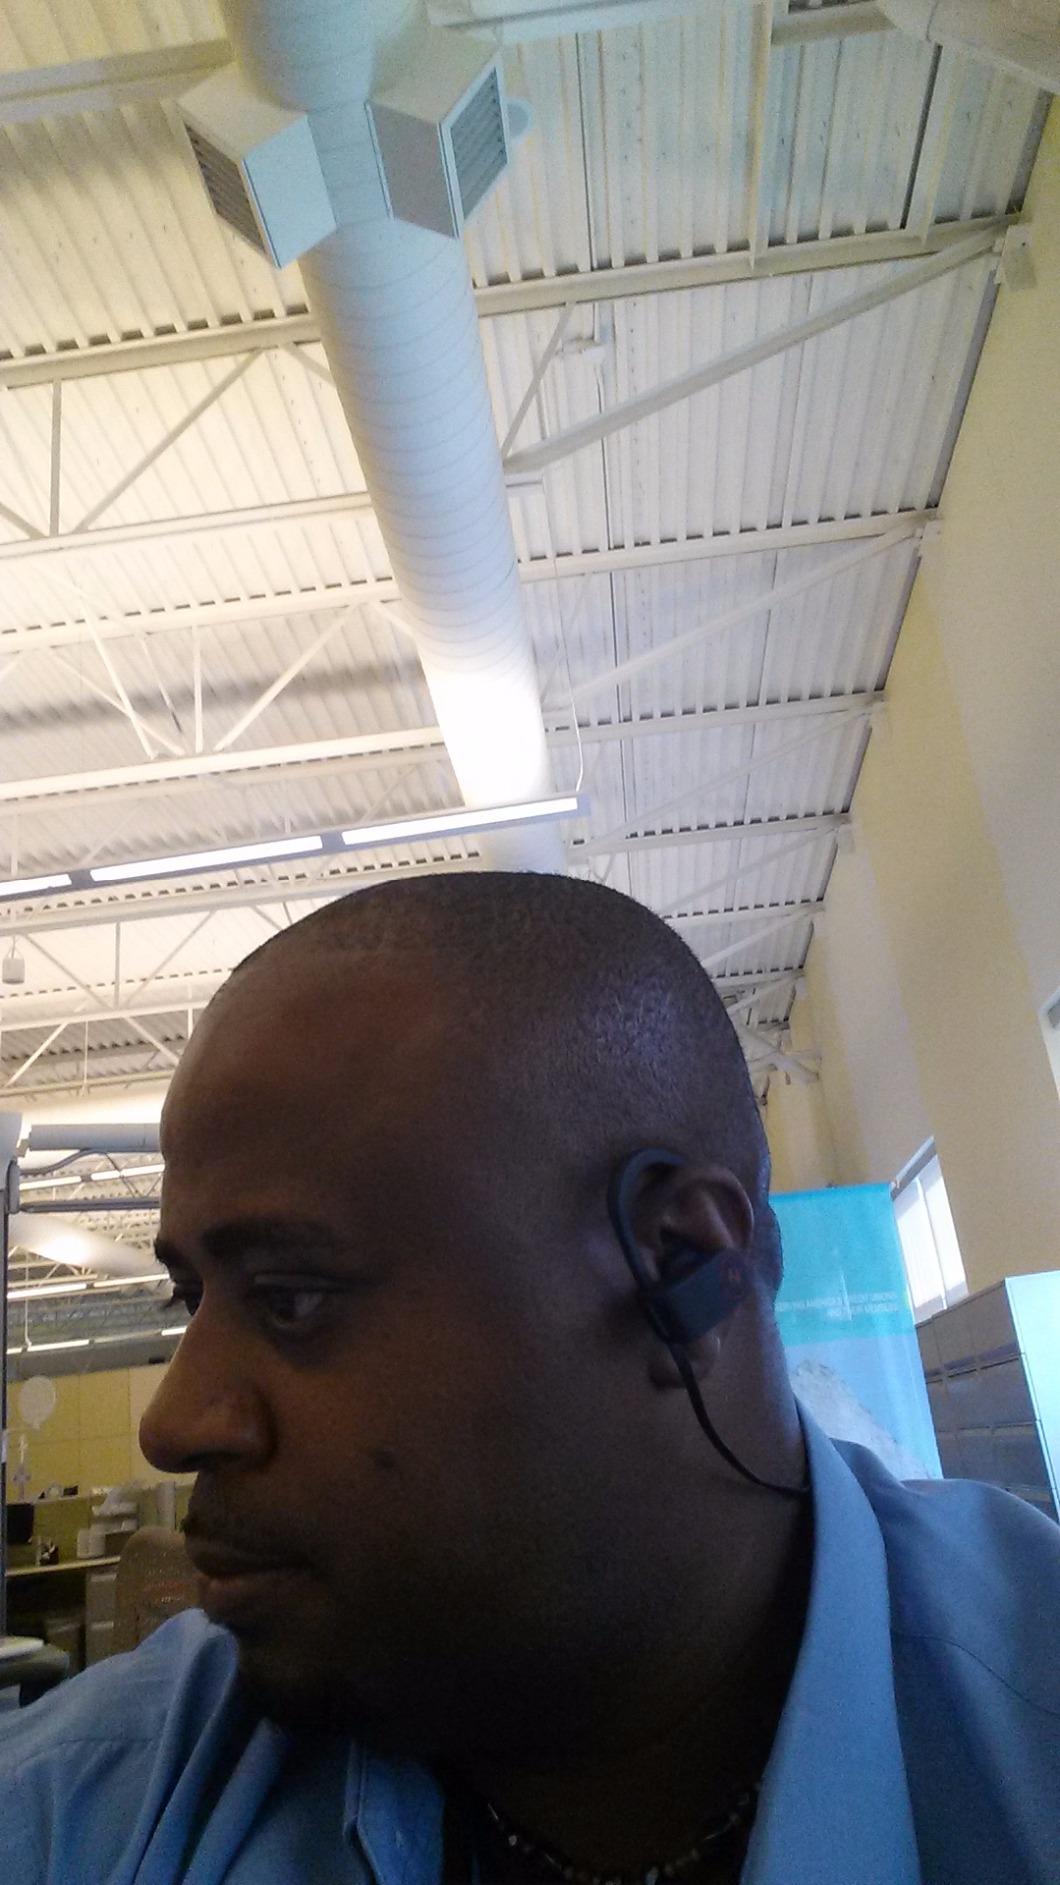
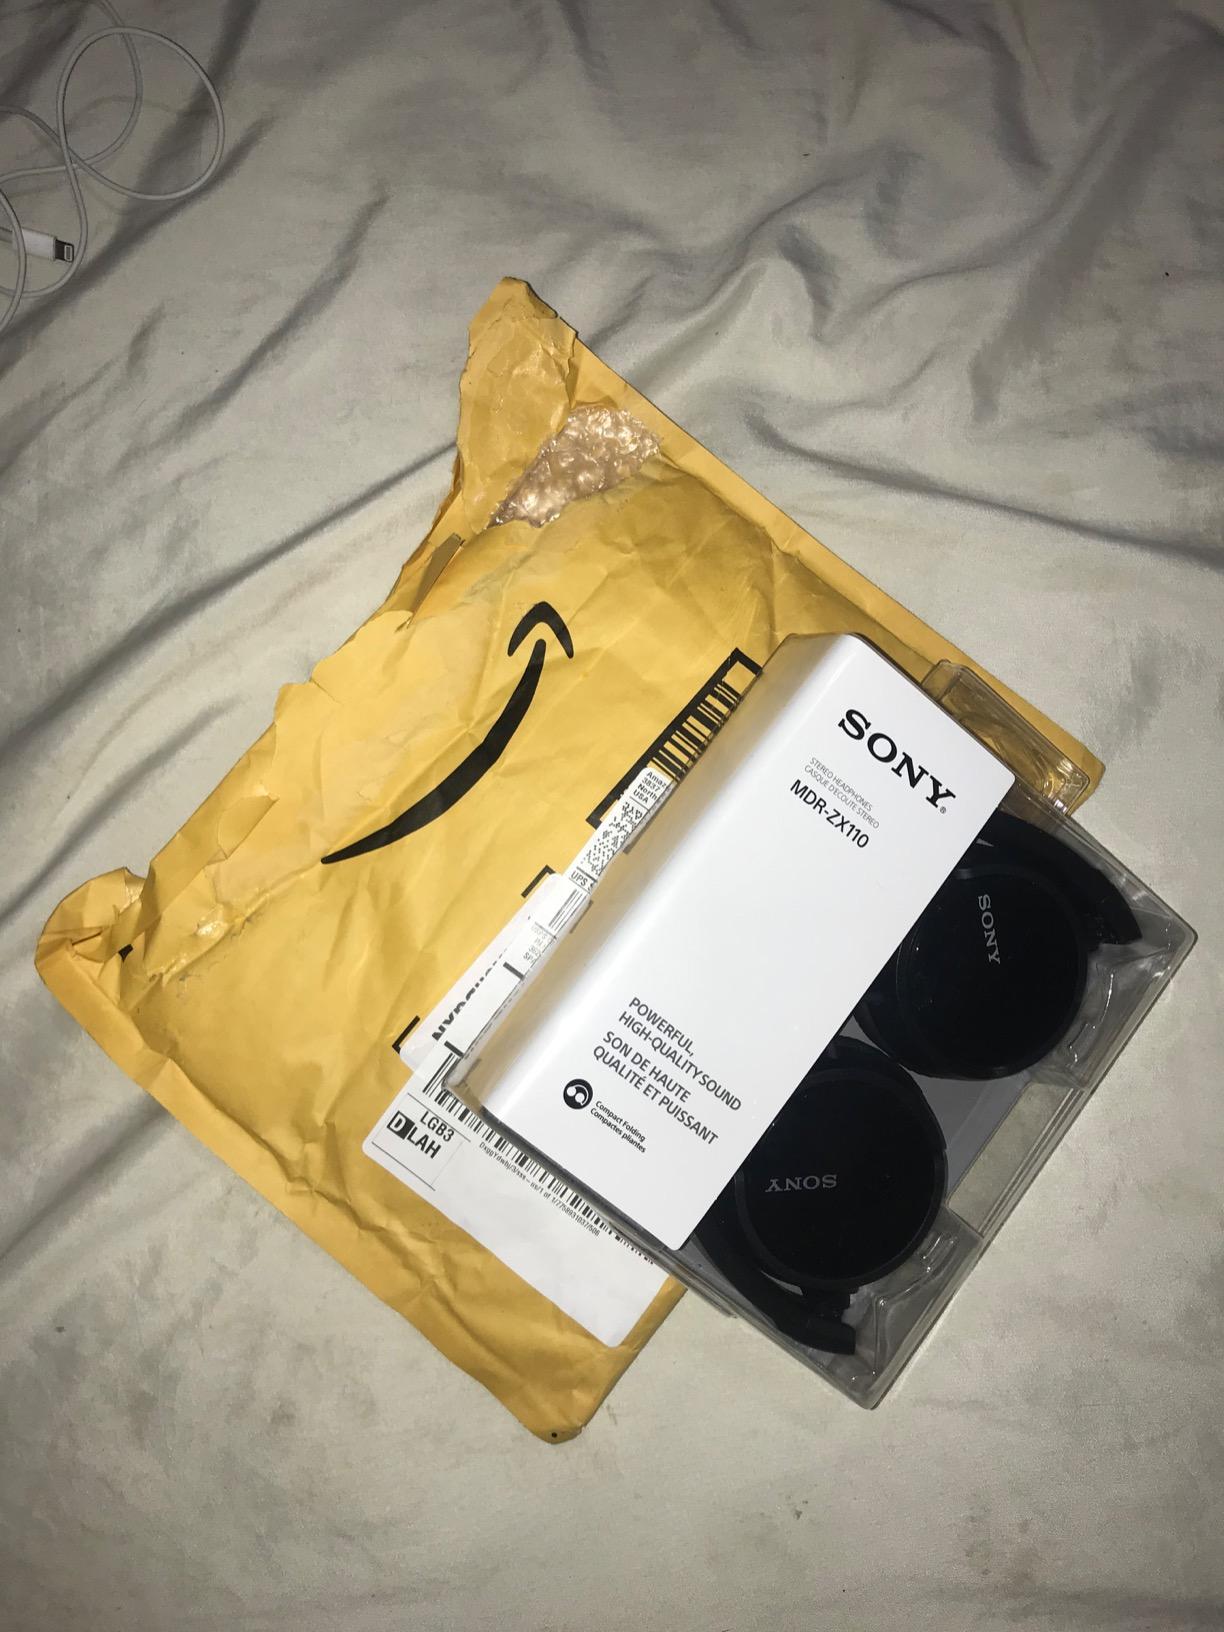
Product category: headphones
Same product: no